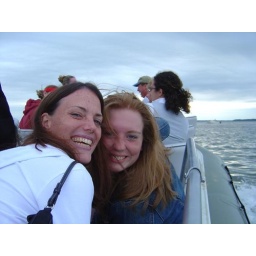
on one of our many boat rides in ocean city, maryland